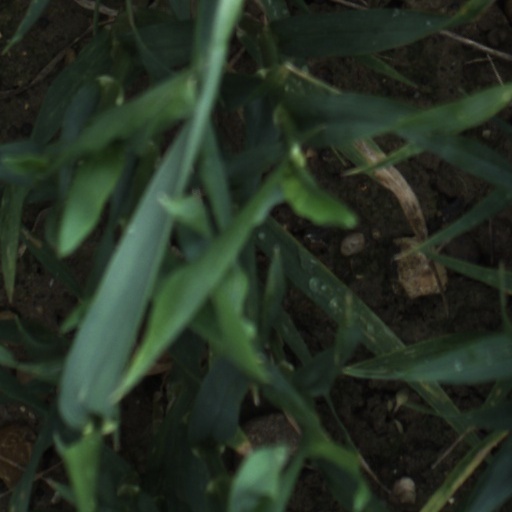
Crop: wheat